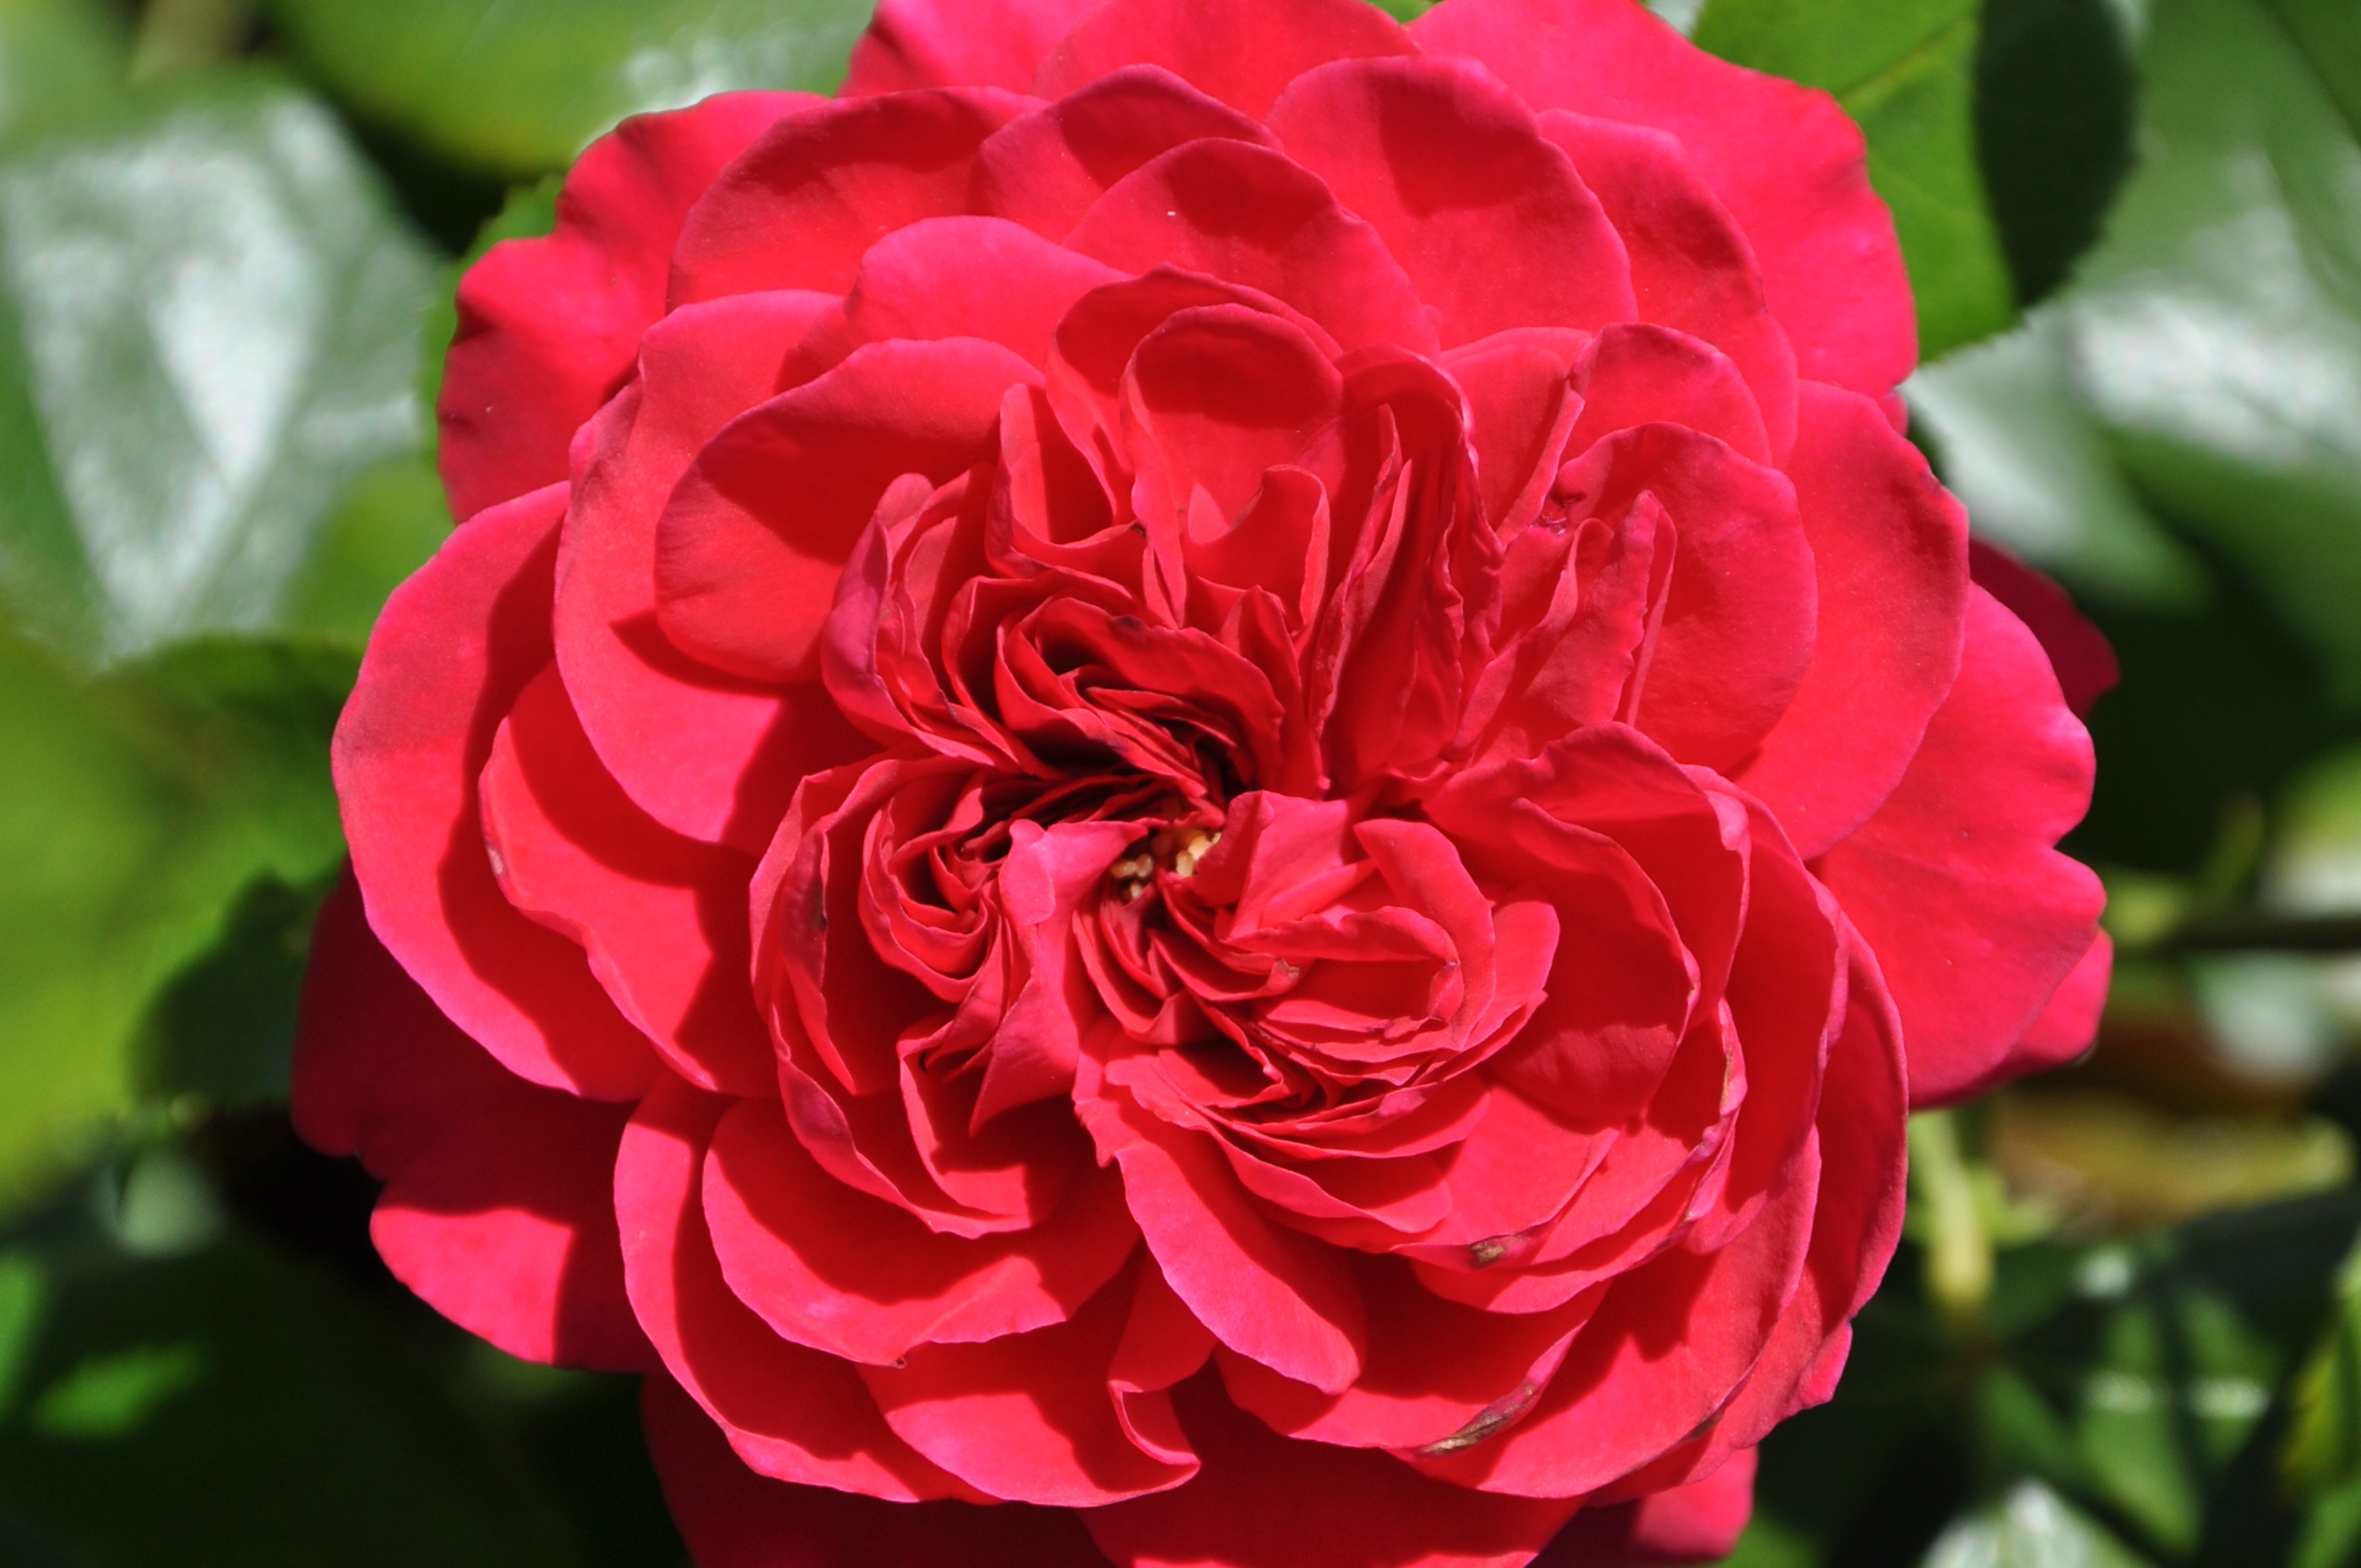
blossom, plant, flower, petal, floral, rose, red rose, floribunda, flowering plant, garden roses, rose family, annual plant, land plant, rosa centifolia